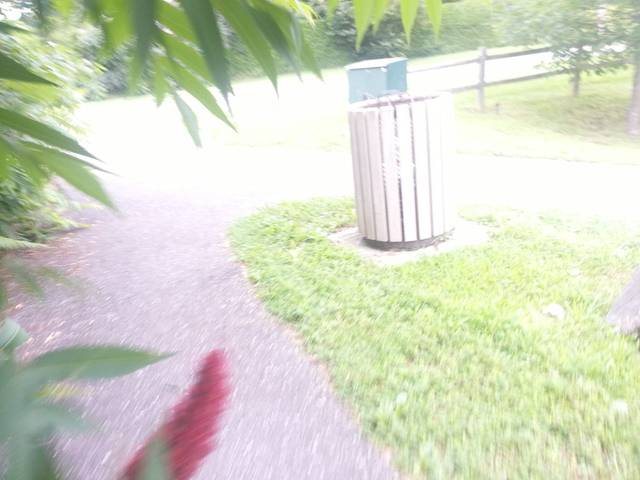
Region: Canada
Coordinates: 45.328, -75.922